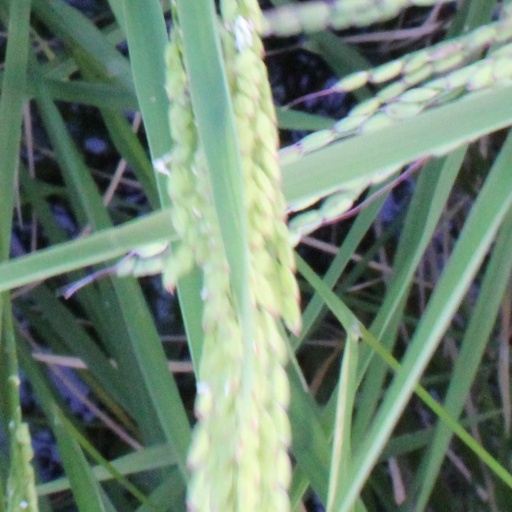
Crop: rice